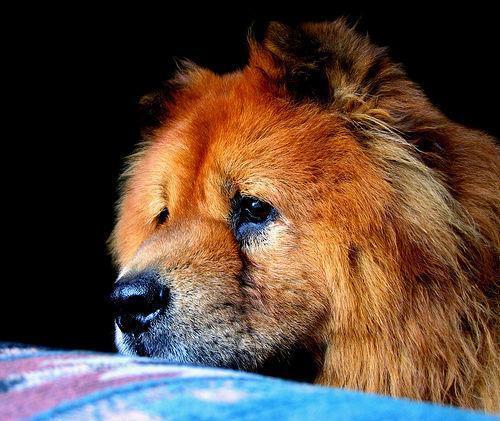
chow